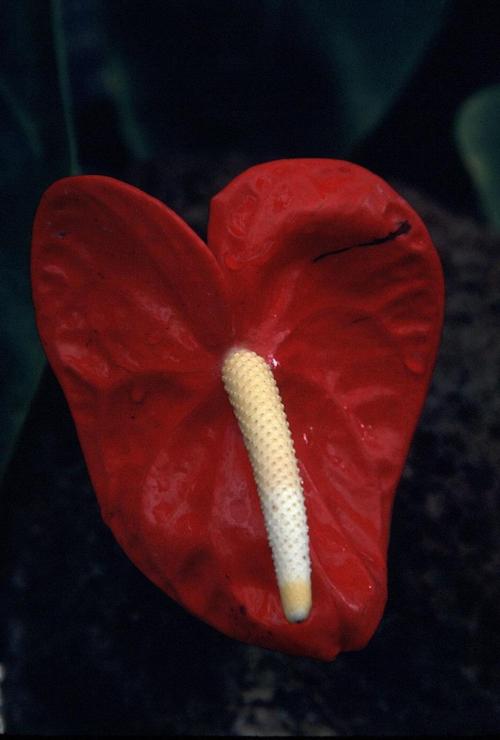
Label: anthurium